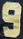
Number: 9